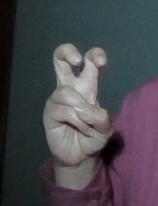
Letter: toot